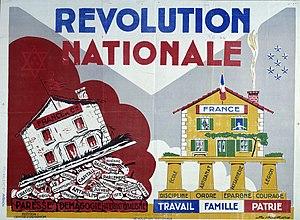
Projet d'affiche conçu pour promouvoir la Révolution nationale et stigmatiser la IIIe République soi-disant en proie au capitalisme, au communisme, à l'affairisme, aux juifs et aux francs-maçons. Illustration de R. Vachet, Centre de propagande de la Révolution nationale d'Avignon.
Philippe Pétain, né le 24 avril 1856 à Cauchy-à-la-Tour et mort en captivité le 23 juillet 1951 sur l'île d'Yeu, est un militaire, diplomate et homme d'État français. Élevé à la dignité de maréchal de France en 1918, il est frappé d'indignité nationale et déchu de sa distinction militaire en 1945.
La Révolution nationale est l'idéologie officielle du régime de Vichy, pendant l'occupation de la France par l'Allemagne nazie.
Le nom de régime de Vichy désigne le régime politique dirigé par Philippe Pétain, qui assure le gouvernement de la France au cours de la Seconde Guerre mondiale, du 10 juillet 1940 au 20 août 1944 durant l’occupation du pays par le Troisième Reich. Le régime est ainsi dénommé car le gouvernement siégeait à Vichy, situé en zone libre.